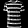
Label: T - shirt / top